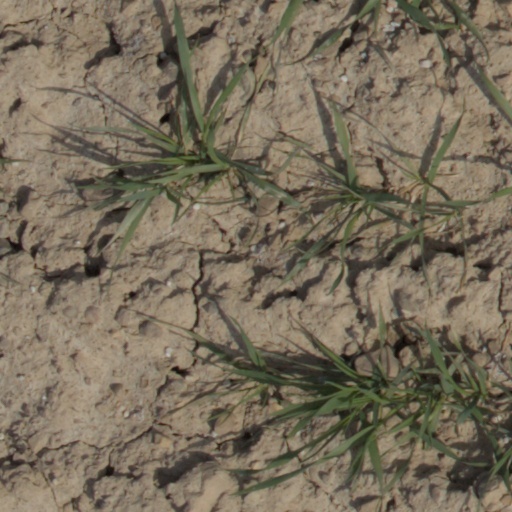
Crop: wheat